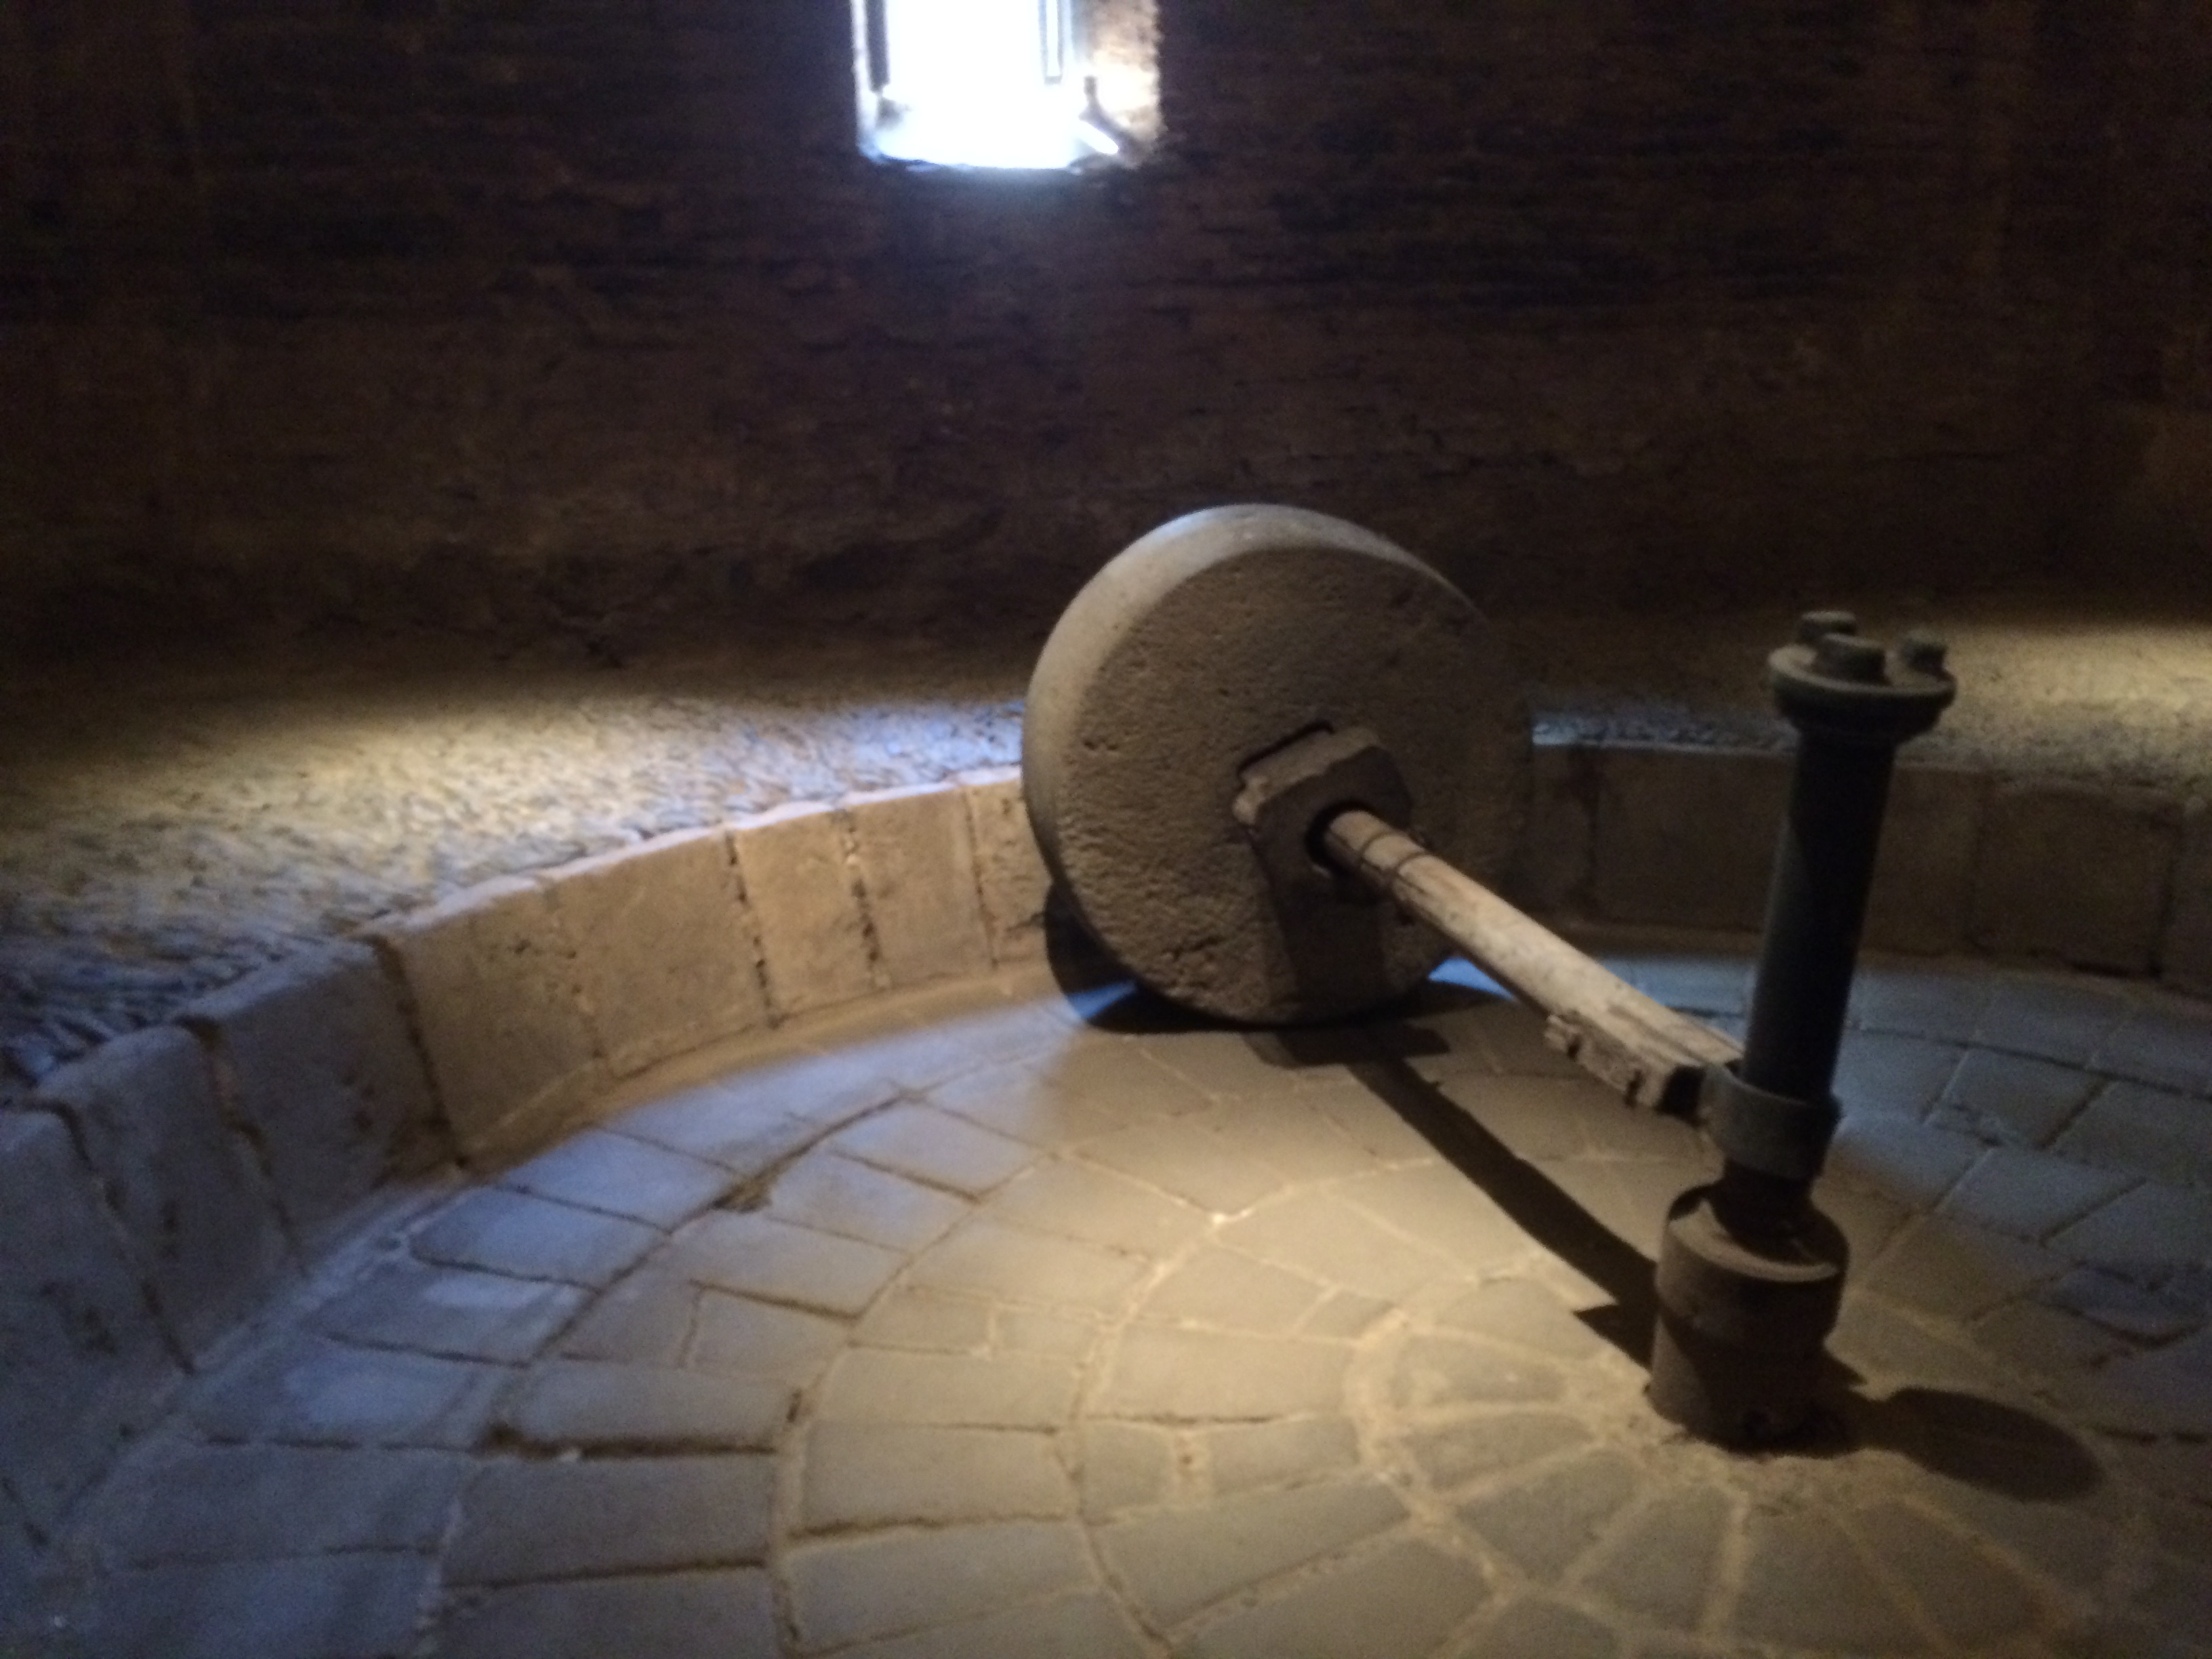
light, wood, floor, building, old, rustic, historic, lighting, mill, mexico, tequila, flooring, man made object